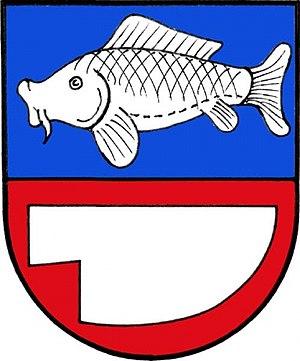
Vír est une commune du district de Žďár nad Sázavou, dans la région de Vysočina, en République tchèque. Sa population s'élevait à 714 habitants en 2019.